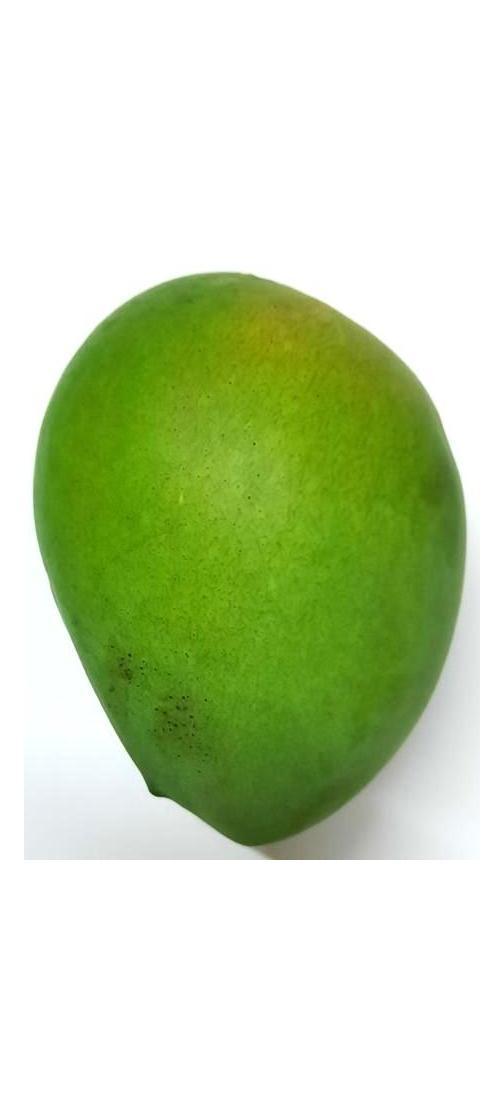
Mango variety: Harivanga